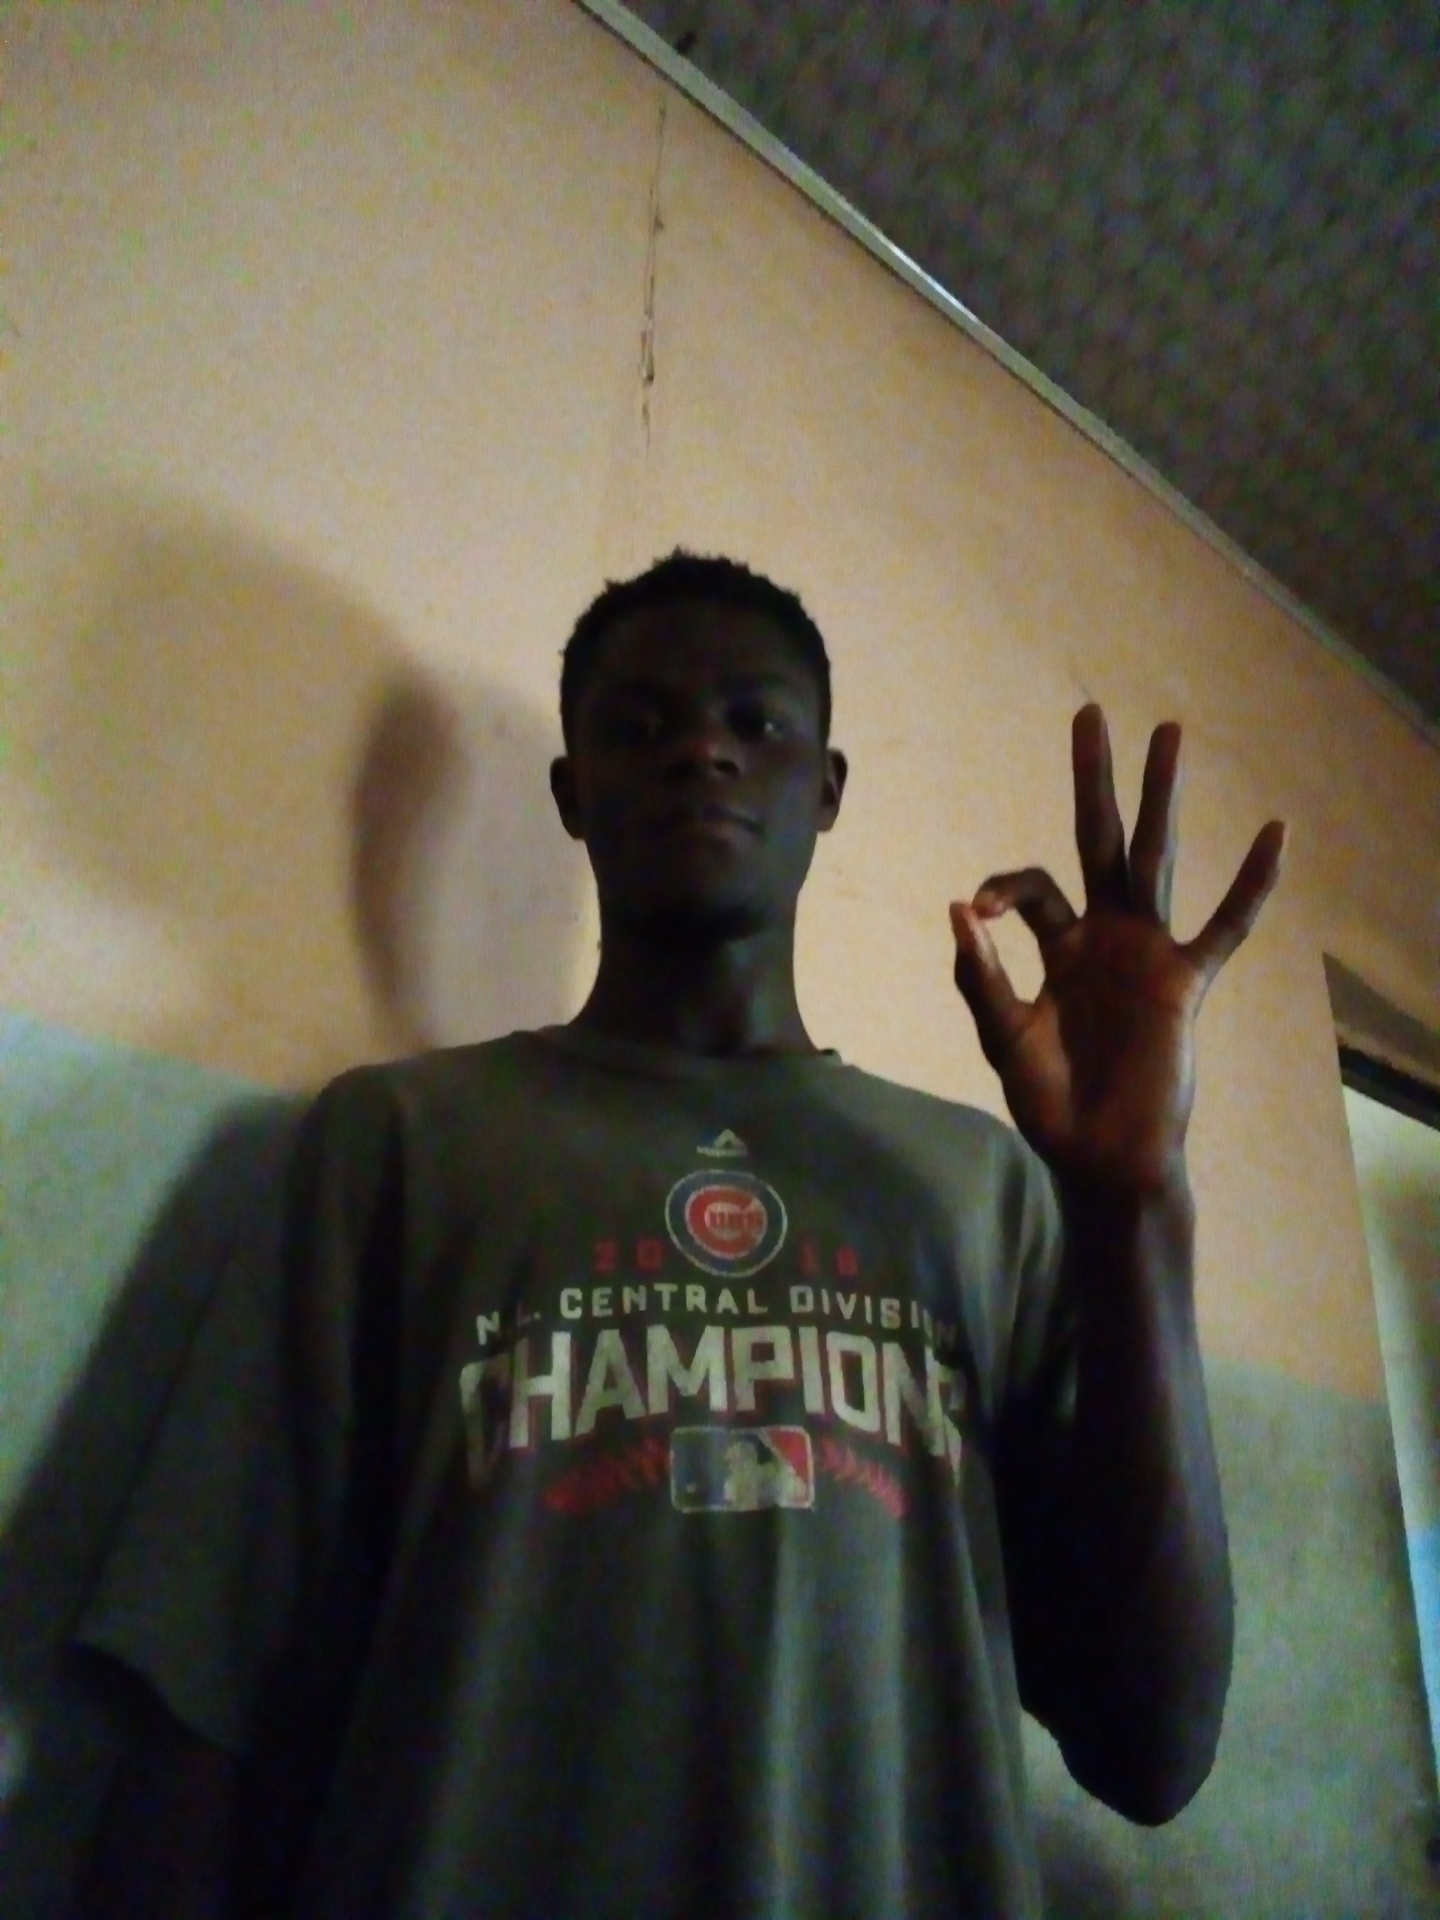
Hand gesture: ok